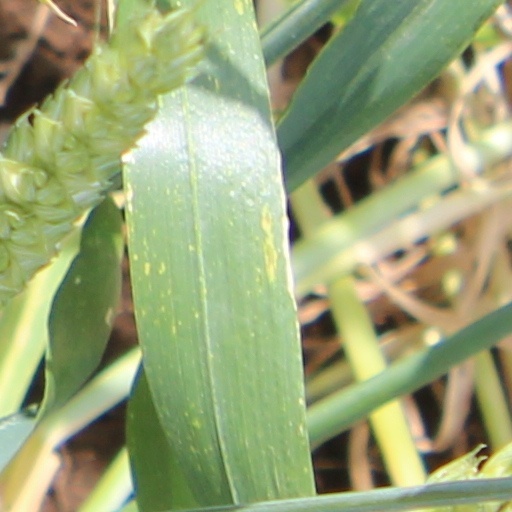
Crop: wheat